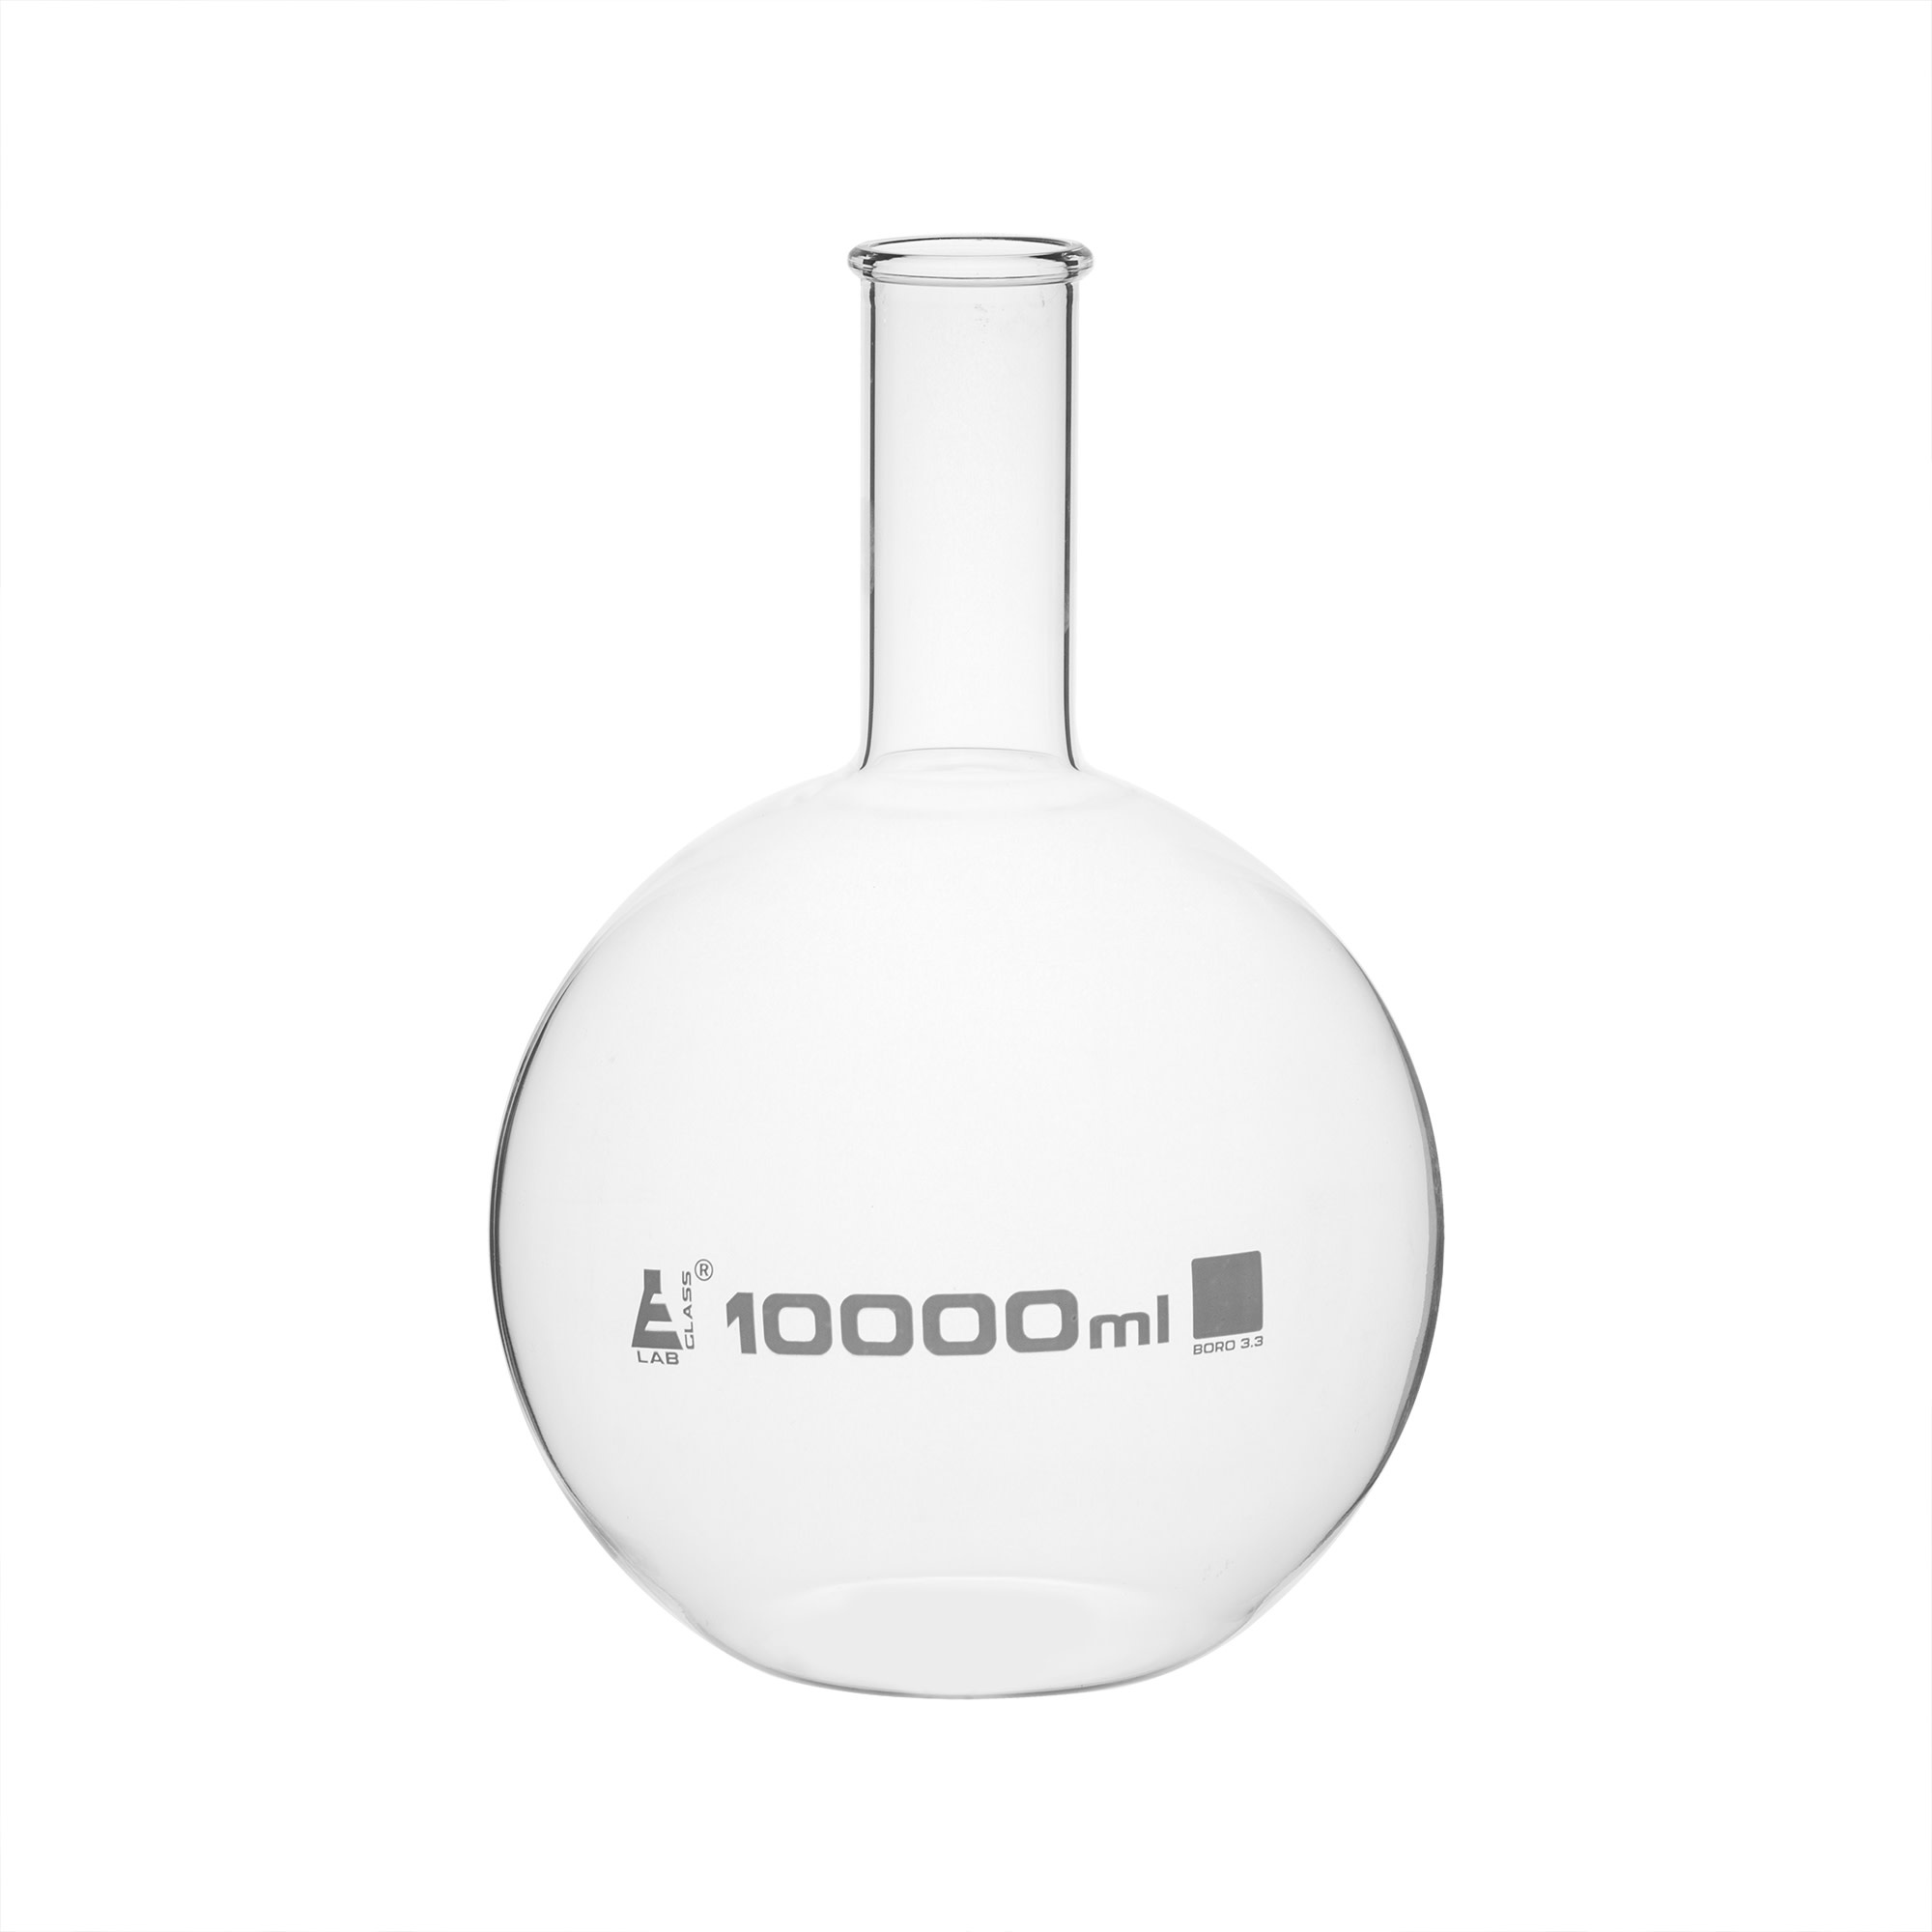
Florence Boiling Flask, 10,000ml - Flat Bottom - Borosilicate Glass
Brand: Eisco Labs
INDUSTRIAL QUALITY || 10,000ml Boiling Flask made of high quality, heavy duty, Borosilicate 3.3 glass. Autoclavable, with superior chemical durability. Low temperature gradient- can withstand high temperatures & thermal shocks NARROW NECK || Flask features a narrow neck. Neck measures 4" in total length and has an inner diameter of 1.7" (44mm) and an outer diameter of 2.1" (54mm) 14.25 INCHES TALL || Flask stands 14.25" tall and is 11.5" in diameter at it's widest point FLAT BOTTOM || Flask features a flat base for added stability and allows it to sit on level surfaces 10,000ml capacity boiling flask made from high quality, heavy duty Borosilicate 3.3 glass. Flask features a flat base for added stability and allows it to sit on level surfaces. Flask features a narrow neck measuring 4" in total length, and a beaded rim. The inner diameter of the flask neck measures 1.7" (44mm) and it's outer diameter measures 2.1" (54mm). Flask stands 14.25" tall and is 11.5" in diameter at it's widest point. Compatible Stoppers Click here for stopper cross-reference
Category: Business & Industrial > Science & Laboratory > Laboratory Supplies > Laboratory Flasks > Boiling Laboratory Flasks